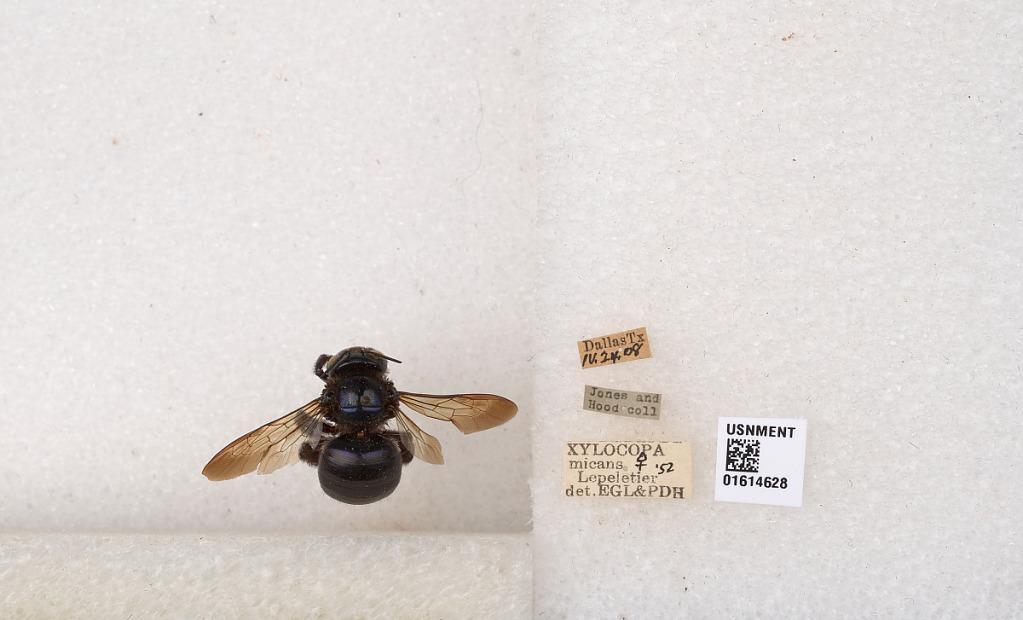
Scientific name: Xylocopa (Schonnherria) micans Lepeletier
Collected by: Jones & Hood
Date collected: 1908-4-24
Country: United States
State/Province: Texas
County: Dallas
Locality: Dallas
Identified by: Hurd, P. D.